Carol II of Romania

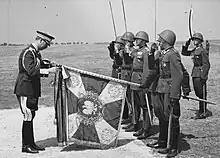
King Carol II and Polish soldiers, 1937

The harsh anti-Semitic policies of the Goga government impoverished the Jewish minority and led to immediate complaints from the British, French and American governments that Goga's policies were going to lead to a Jewish exodus out of Romania. Neither Britain, France, nor the United States had any wish to take in the Jewish refugees that Goga was creating by imposing increasingly oppressive anti-Semitic laws, and all three governments pressed for Carol to dismiss Goga as a way of nipping the developing humanitarian crisis caused by Goga in the bud. The British minister Sir Reginald Hoare and French minister Adrien Thierry both submitted notes of protest against the Goga government's anti-Semitism, while President Roosevelt of the United States wrote a letter to Carol complaining about the anti-Semitic policies he was tolerating. On 12, 1938, Goga stripped all Romanian Jews of their Romanian citizenship, a preparatory move towards Goga's ultimate goal of the expulsion of all Romanian Jews. Carol was personally not an anti-Semite, but in the words of his biographer, Paul D. Quinlan, the king was "simply indifferent" to the sufferings of his Jewish subjects caused by Goga's oppressive anti-Semitic laws. The opportunistic Carol did not believe in antisemitism anymore than he believed in anything else other than power, but if "raison d'état" meant tolerating an anti-Semitic government as the price of gaining power, Carol was quite prepared to sacrifice the rights of his Jewish subjects. At the same time, Goga proved himself a better poet than politician, and there was a crisis atmosphere in early 1938 as the Goga government, which obsessed with solving the "Jewish Question", to the exclusion of everything else, was clearly floundering. Weinberg wrote about Goga, saying that he was "Unprepared for office and untouched by any leadership ability..." and whose clownish antics left diplomats stationed in Bucharest "half-amused, half-appalled". As Carol had expected, Goga proved to be such an inept leader as to discredit democracy while his anti-Semitic policies ensured that none of the democratic great powers would object to Carol proclaiming a dictatorship.